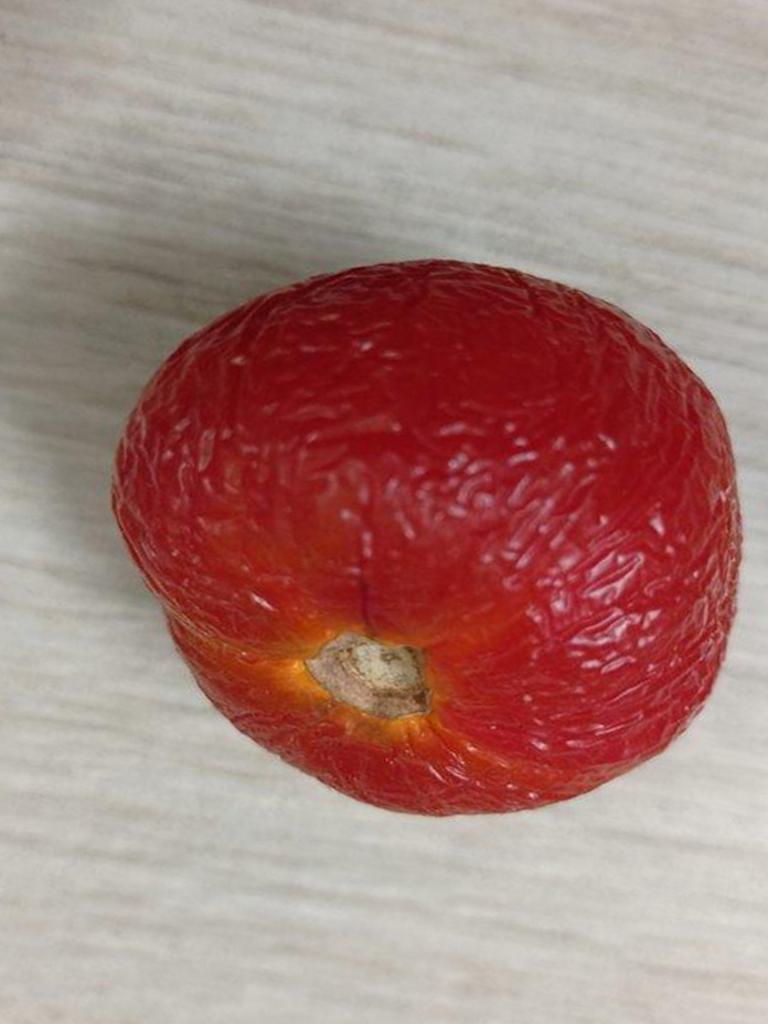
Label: Rotten